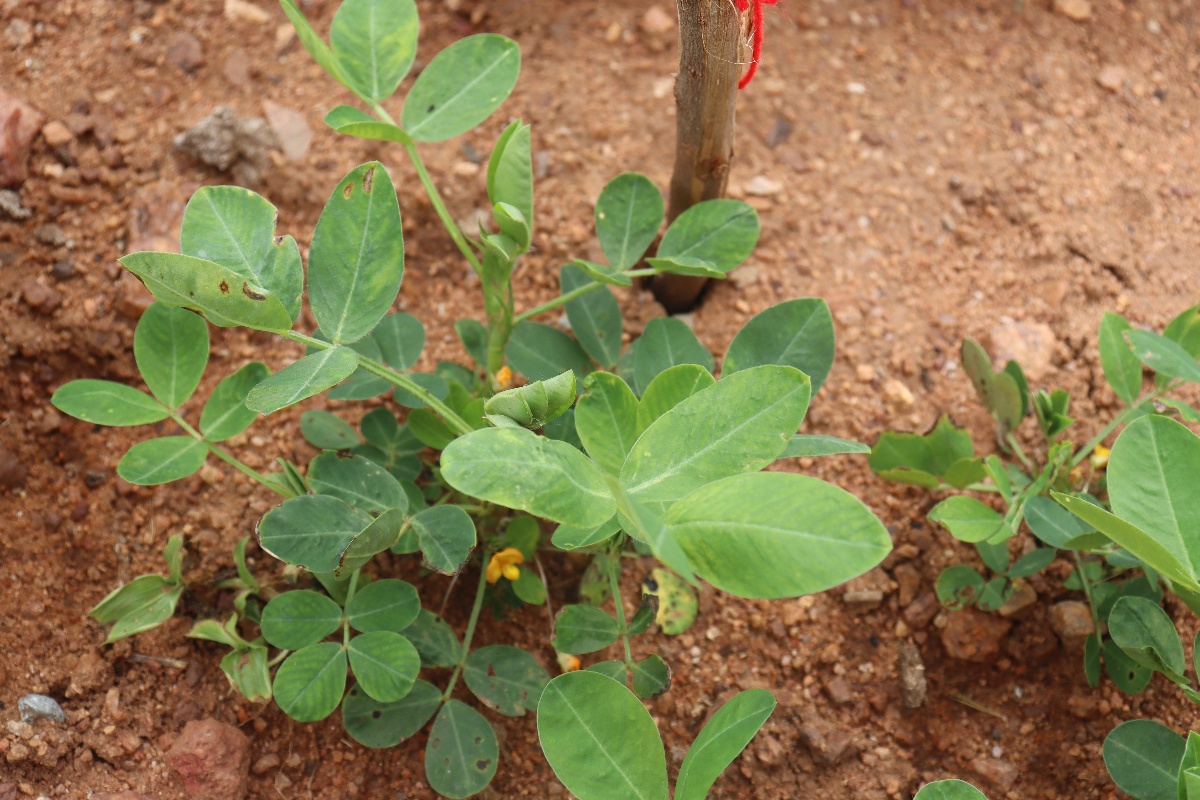
Label: healthy leaf